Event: Nepal Earthquake
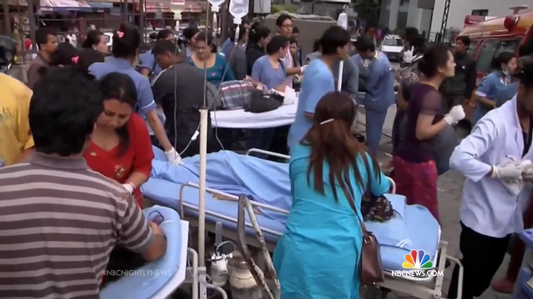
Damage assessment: no_damage